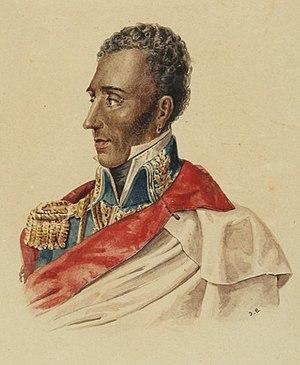
Président à vie est un titre utilisé par certains chefs d'État qui accorde à un président élu un mandat à durée illimité. Le titre confère parfois au titulaire le droit de désigner ou de nommer un successeur. L'utilisation du titre de "président à vie" plutôt que d'un titre traditionnellement autocratique, tel que celui d'un monarque, implique la subversion de la démocratie libérale par le titulaire. En effet, un président à vie peut parfois établir une monarchie autoproclamée, telle que Henri Christophe en Haïti.
Les relations entre la République dominicaine et Haïti font référence aux relations diplomatiques entre la République dominicaine et la République d'Haïti. Les relations ont longtemps été complexes en raison des différences culturelles substantielles entre les deux nations et de leur partage de l'île d'Hispaniola, qui fait partie de l'archipel des Grandes Antilles dans la région des Caraïbes. Le niveau de vie en République dominicaine est considérablement plus élevé qu’en Haïti. La migration des Haïtiens appauvris et les différences culturelles profondes ont contribué à un conflit de longue date.
Jean-Pierre Boyer, est un militaire et dirigeant haïtien, ayant participé à la guerre d'indépendance d'Haïti et qui fut commandant des élites mulâtres contre l'autorité du général Toussaint Louverture lors de la guerre des couteaux. Protégé d'André Rigaud, il soutient les Français lors de l'expédition de Saint-Domingue en 1802 avec le général Alexandre Pétion dont il devient l'élève. Puis, il rejoint avec Pétion les forces nationalistes commandées par le général Dessalines qui proclame l'indépendance.